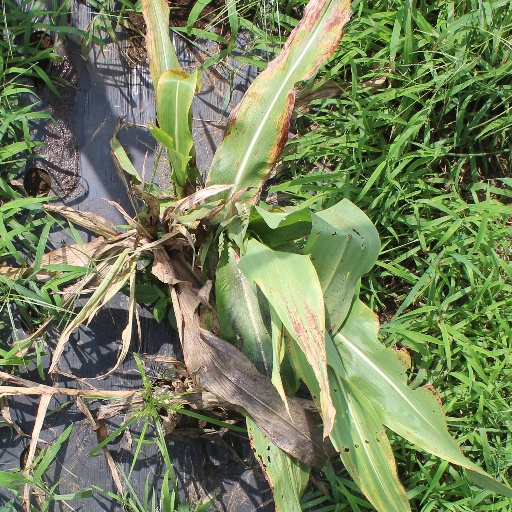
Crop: sorghum